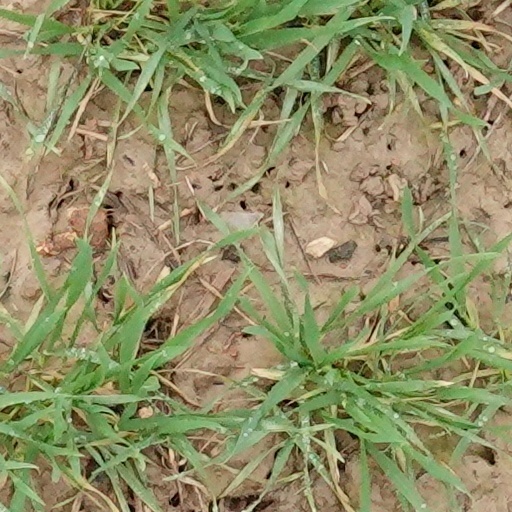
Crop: wheat